Augustine Ngom Jua

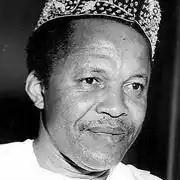
Augustine Ngom Jua

Augustine Ngom Jua (24 November 1924 – 30 December 1977) was the prime minister of the state of West Cameroon (formerly Southern Cameroons) in the Federal Republic of Cameroon from 13 May 1965 to 11 January 1968.